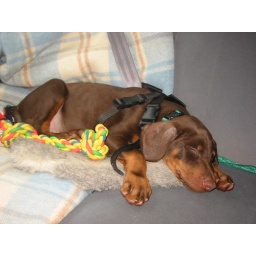
Puppy Rupert sleeping in the car